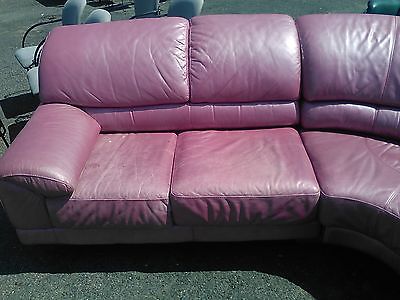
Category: sofa